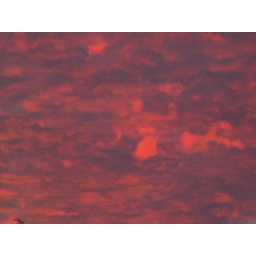
A red sky in the morning...